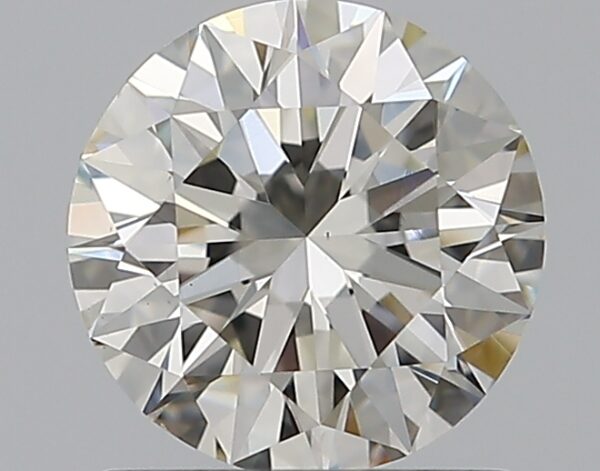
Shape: round
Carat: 1
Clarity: VS1
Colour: J
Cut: EX
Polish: EX
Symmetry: EX
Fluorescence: N
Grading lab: GIA
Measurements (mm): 6.36 x 6.4 x 3.96